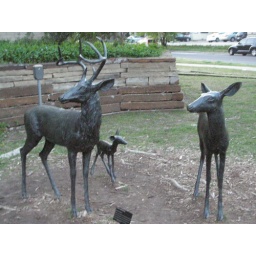
My building has awesome animal statues all around it. :)